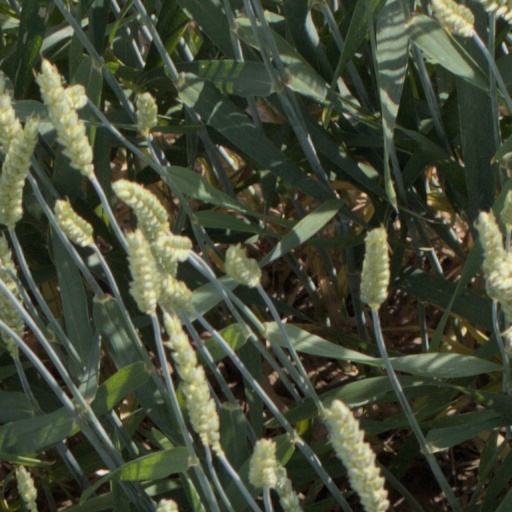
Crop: wheat